Paccia Marciana

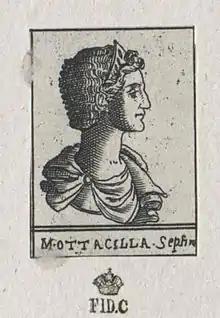

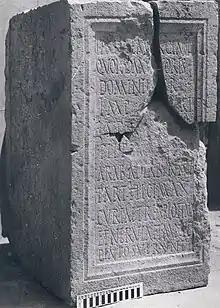
Posthumous inscription honoring Paccia

Paccia Marciana was the first wife of Septimius Severus, who later became Roman emperor. They married around 175 and she died of natural causes around 186.